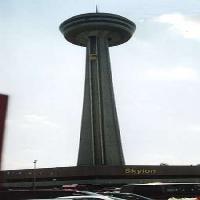
Weather: cloudy or overcast